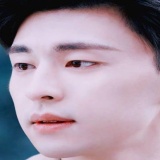
diễn viên Đặng Luân